The Aviator (2004 film)

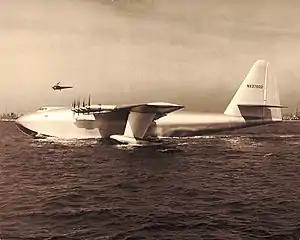
Hughes H-4/HK-1 Hercules

Hughes HK-1 / H-4 Hercules (nicknamed the "Spruce Goose" for its all-wood construction), a giant flying boat transport—one of the largest and most famous aircraft ever built. As with the XF-11, its development was originally commissioned by the U.S. government during WWII in a contract with Hughes Aircraft, the war ended while the aircraft was still in development, the contract was canceled, and it became a topic in the resulting congressional investigation. Hughes responded that he would prove the Hercules could fly—and subsequently did so in a short hop in Long Beach Harbor (though historians note that the aircraft never escaped ground effect, near the surface, to fly completely free and at altitude). The airplane never flew again, and became a floating museum display, dockside in the harbor—eventually moved to the Evergreen Aviation Museum in Oregon. The real aircraft was used sparingly in the movie, but only models of it actually move in the film.